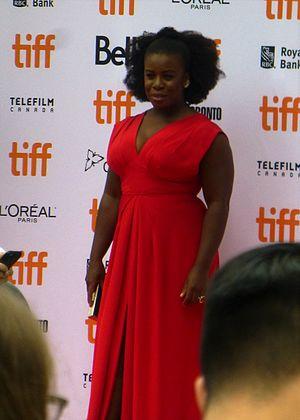
Uzoamaka Nwaneka Aduba dite Uzo Aduba, née le 10 février 1981 à Boston dans le Massachusetts, est une actrice de télévision et de cinéma américaine.